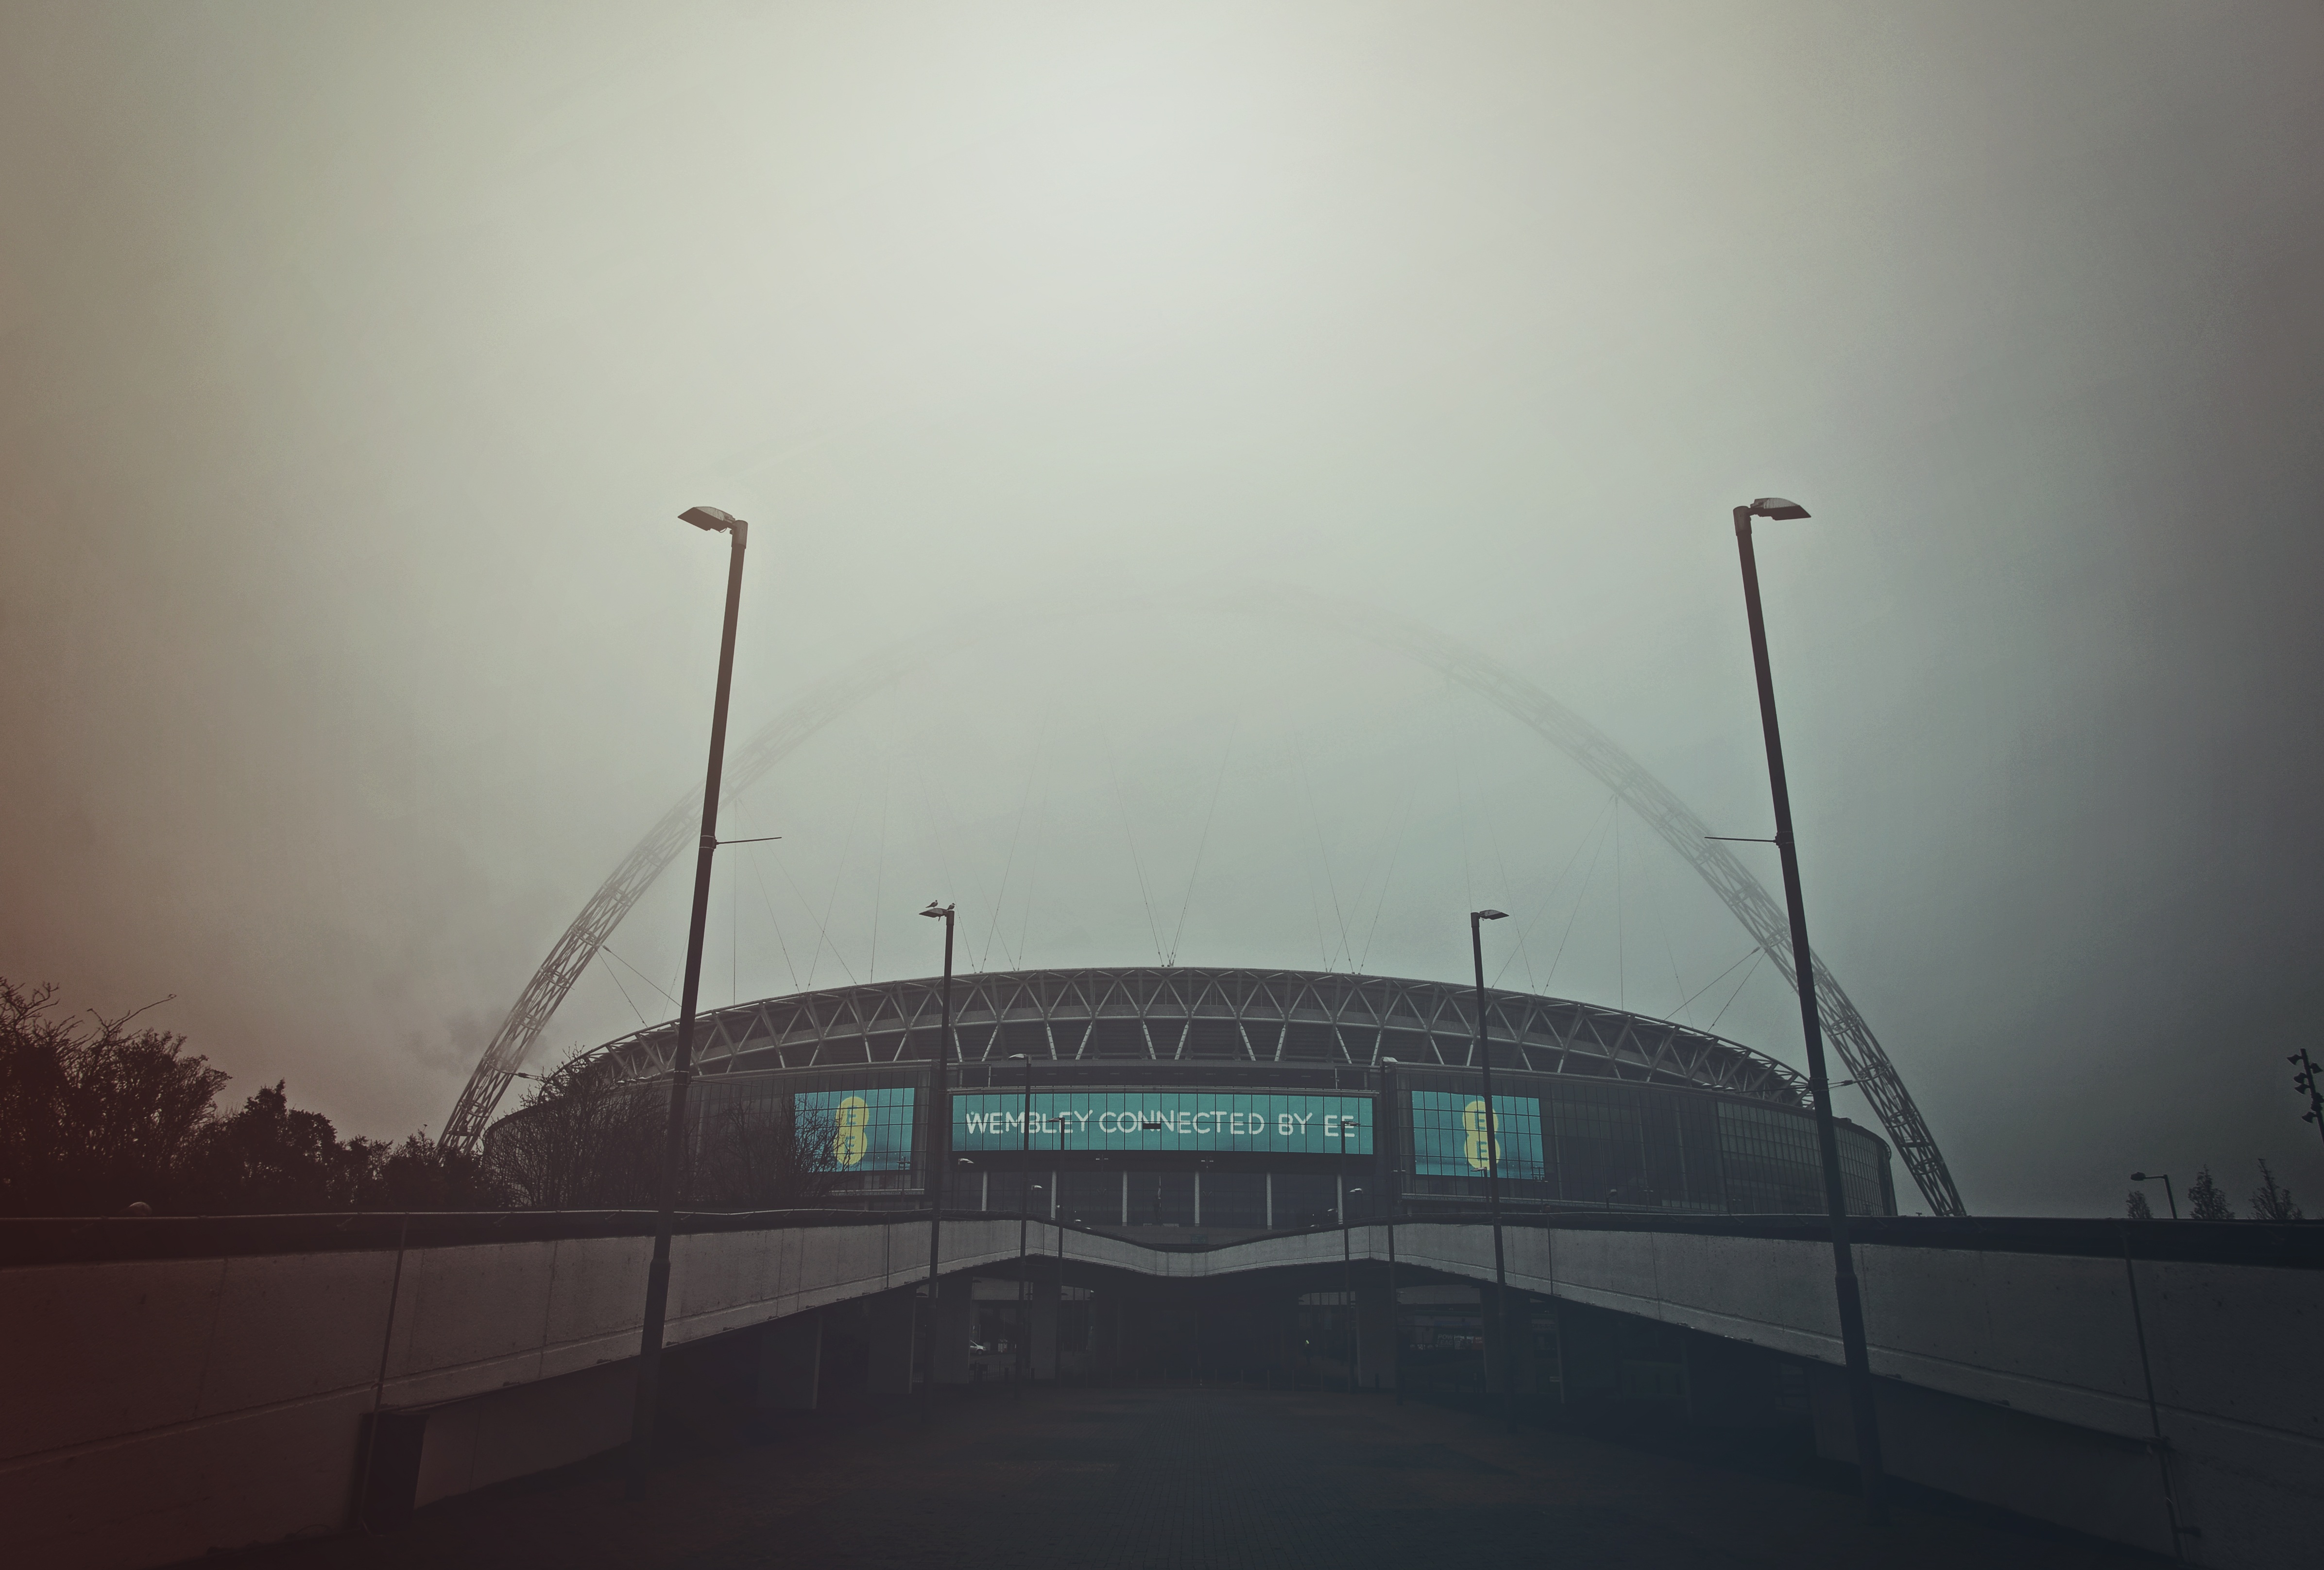
architecture, structure, fog, sport, morning, celebration, line, reflection, weather, haze, soccer, professional, football, lighting, stadium, activity, england, competition, london, national, arena, english, competitive, shape, athlete, champion, wembley, atmospheric phenomenon, atmosphere of earth, sport venue, wembleystadium